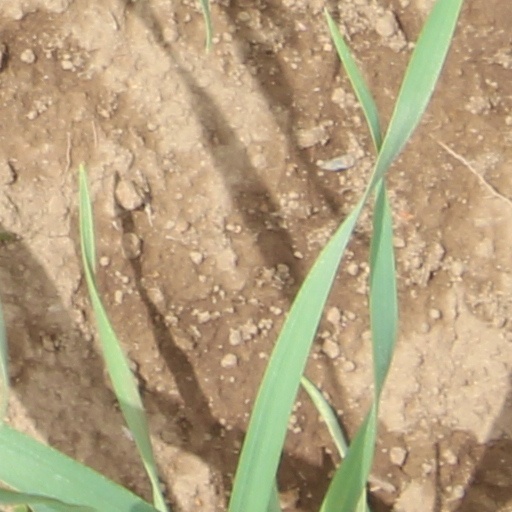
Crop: wheat